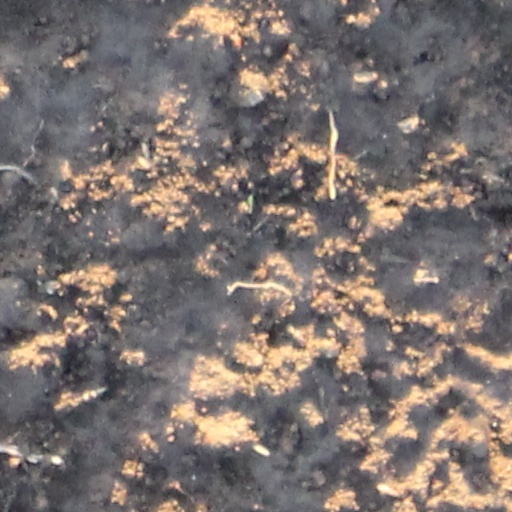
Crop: wheat